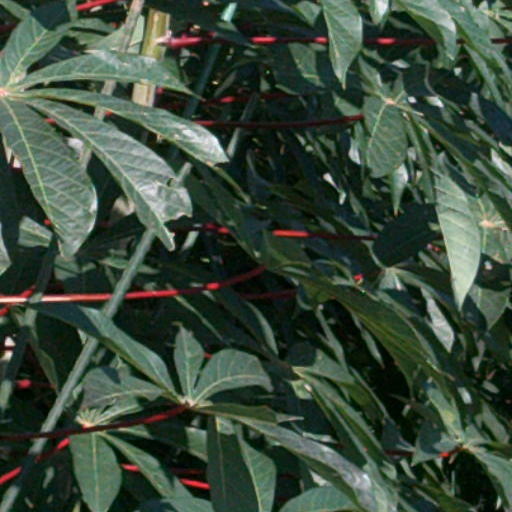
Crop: cassava